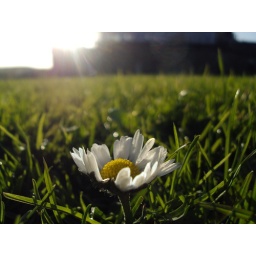
i didnt really expect to see a daisy in the grass this morning not something i associate with cold weather!